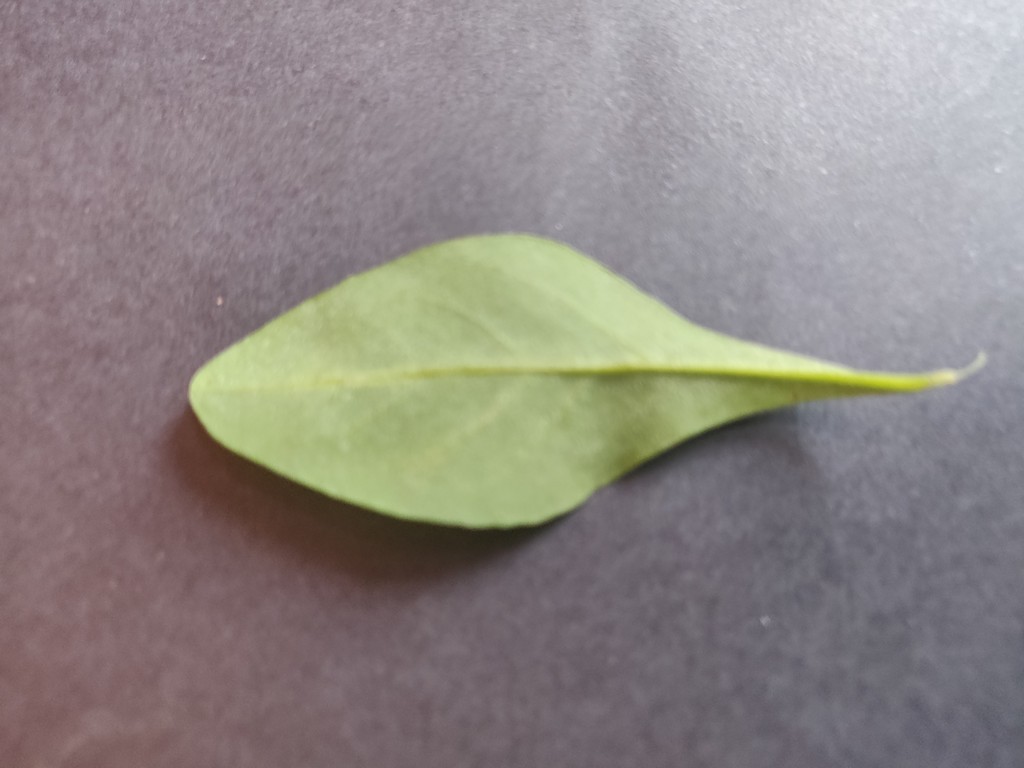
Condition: Healthy
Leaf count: single
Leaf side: back